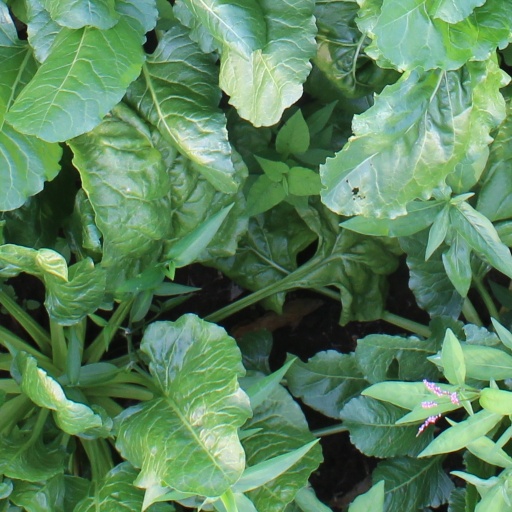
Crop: sugar beet